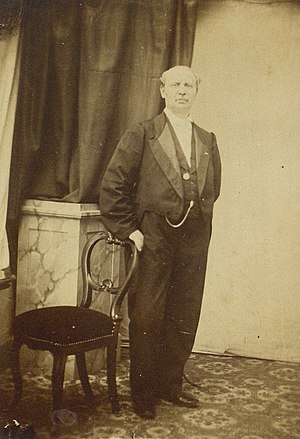
H.C. Lumbye / Liv / Tivoli
Lumbye.
Hans Christian Lumbye var en dansk komponist og dirigent.